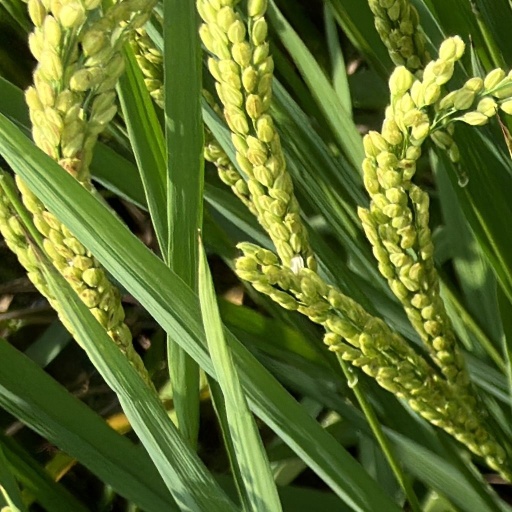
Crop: rice